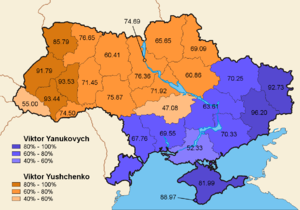
L'élection présidentielle organisée en novembre et décembre 2004 en Ukraine a vu s'opposer, à deux reprises, le Premier ministre Viktor Ianoukovytch et l'ancien Premier ministre et dirigeant de l'opposition Viktor Iouchtchenko. Les élections se sont déroulées dans un climat tendu, sur fond de fraudes électorales et de manipulations médiatiques. La rumeur d'un empoisonnement de Iouchtchenko par les services secrets de Ianoukovytch a été un élément central du débat.